County Leitrim

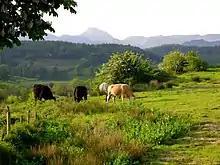
Leitrim countryside

Long ago Ireland was covered in woodland, and five great forests are traditionally said to have stood in Leitrim, with a 19th-century county survey stating- "a hundred years ago almost the whole country was one continued, undivided forest, so that from Drumshanbo to Drumkeeran, a distance of nine or ten miles, one could travel the whole way from tree to tree by branches". Many of these great forests were denuded for the making of charcoal for iron works around Sliabh an Iarainn. Working of the county's rich deposits of iron ore began in the 15th century and continued until the mid-18th century. Coal mining became prominent in the 19th century to the east of Lough Allen at Sliabh an Iarainn and also to the west in Arigna, on the Roscommon border. The last coal mine closed in July 1990 and there is now a visitor centre. Sandstone was also quarried in the Glenfarne region.